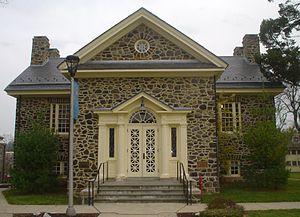
L'université Cheyney de Pennsylvanie est une université américaine fondée en février 1837 et située dans la zone de Cheyney, plus précisément dans les villes adjacentes de Thornbury et de Thornbury, dans l'État de Pennsylvanie.